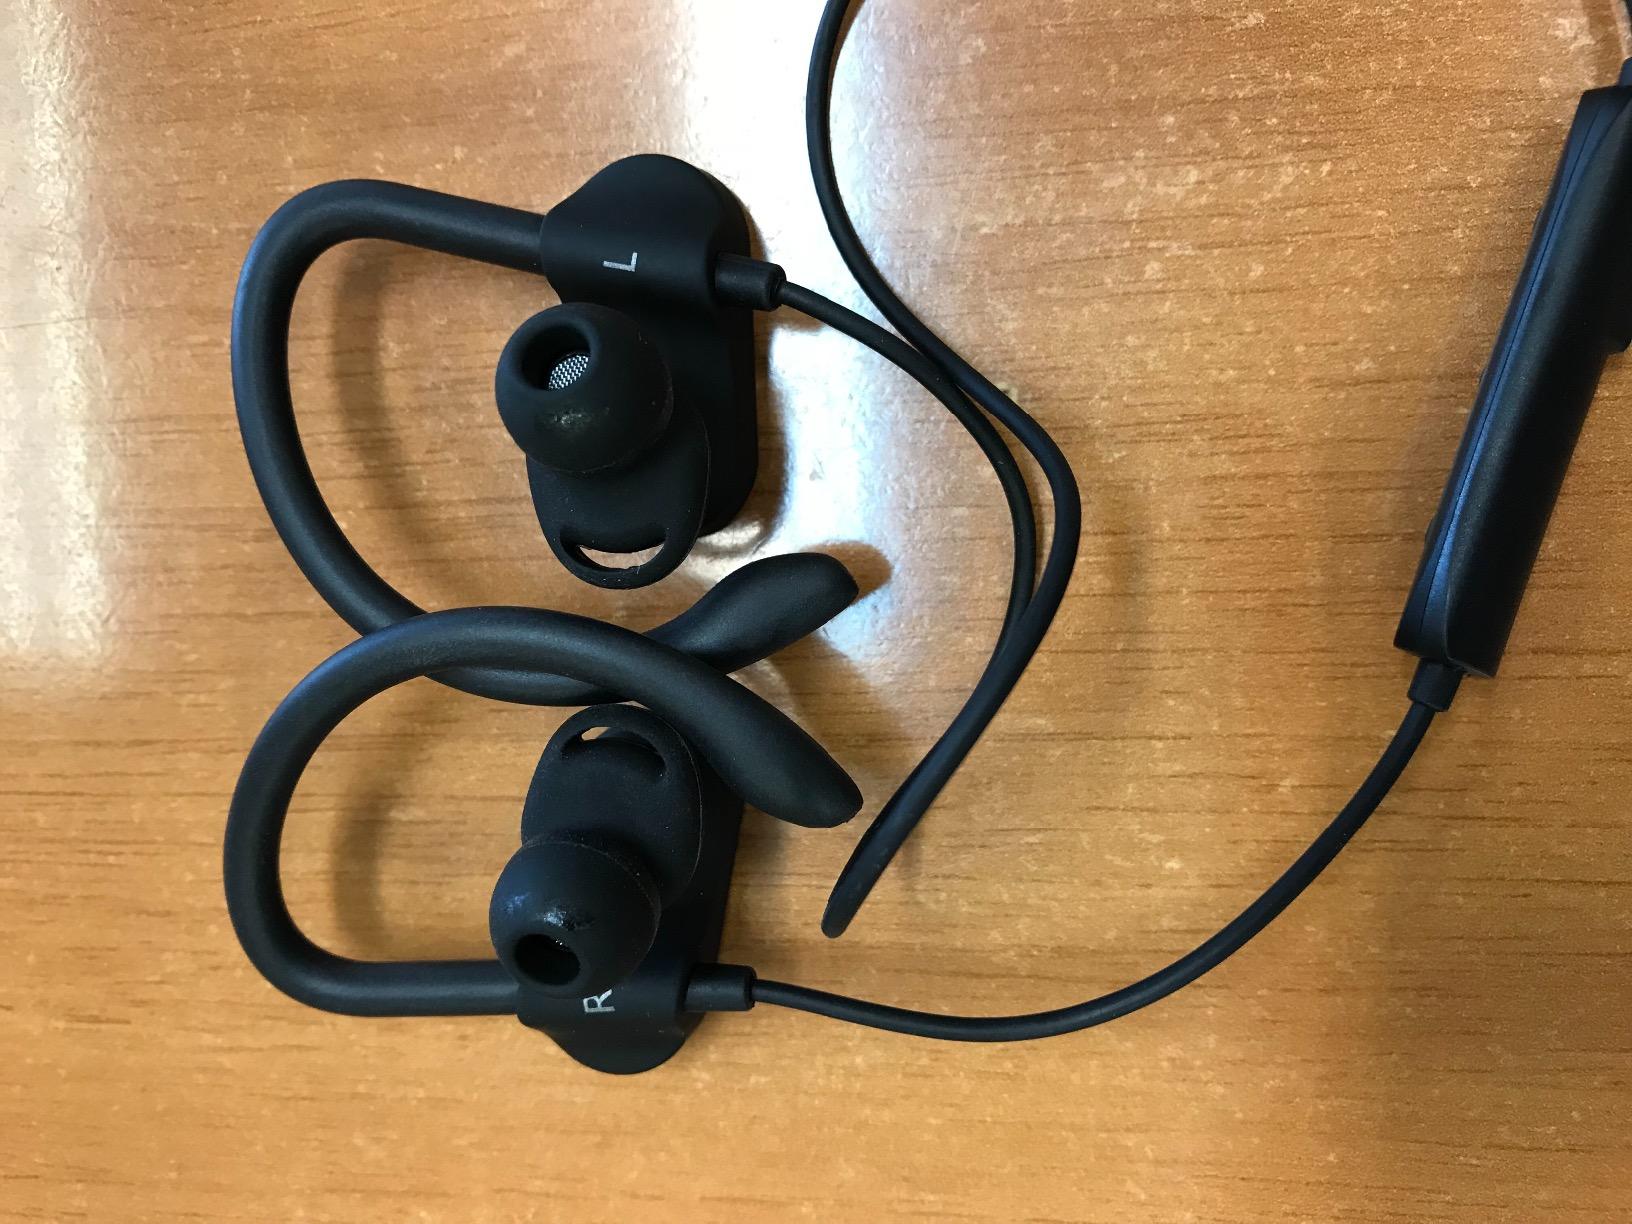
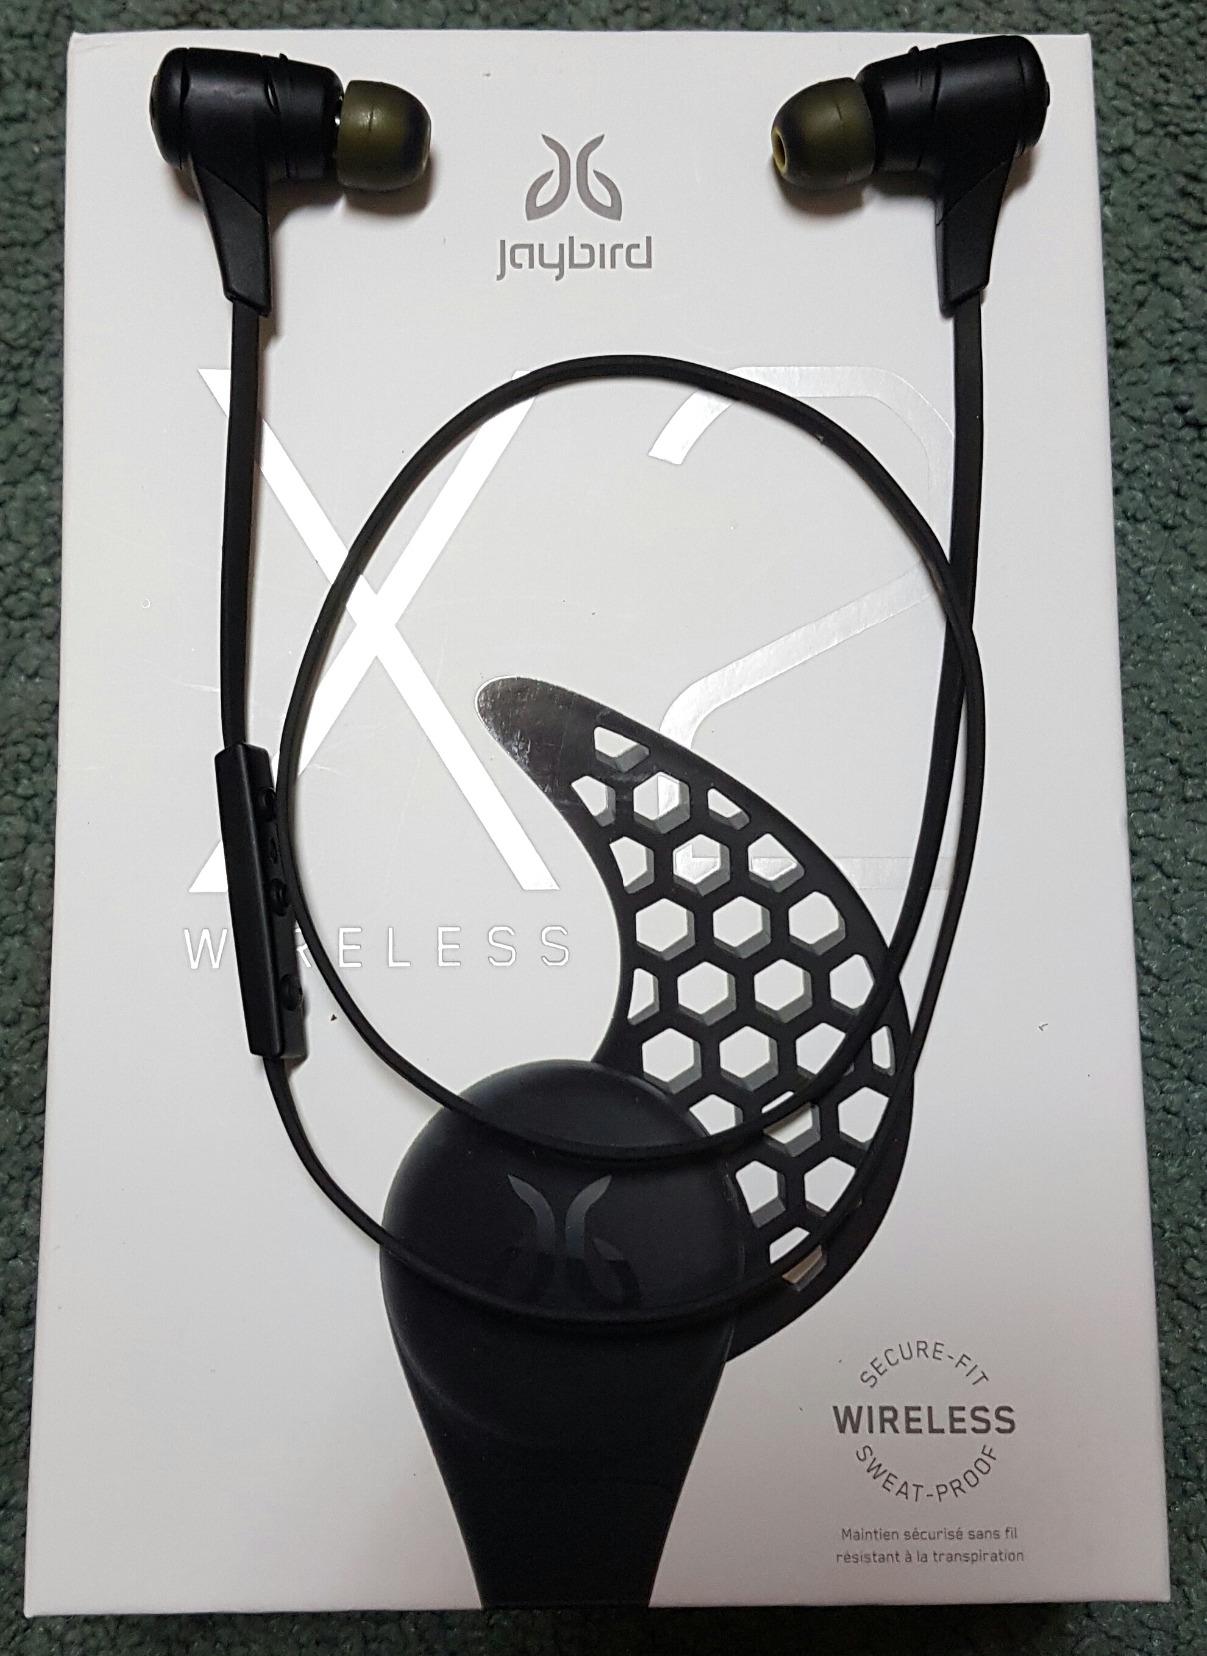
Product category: headphones
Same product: no